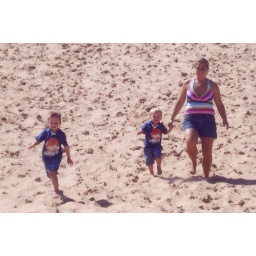
Ok so when i did this as a kid I would fly face first taking in a mouthful of sand